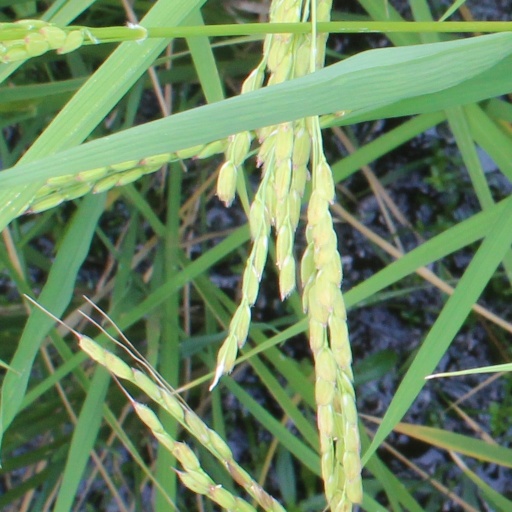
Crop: rice